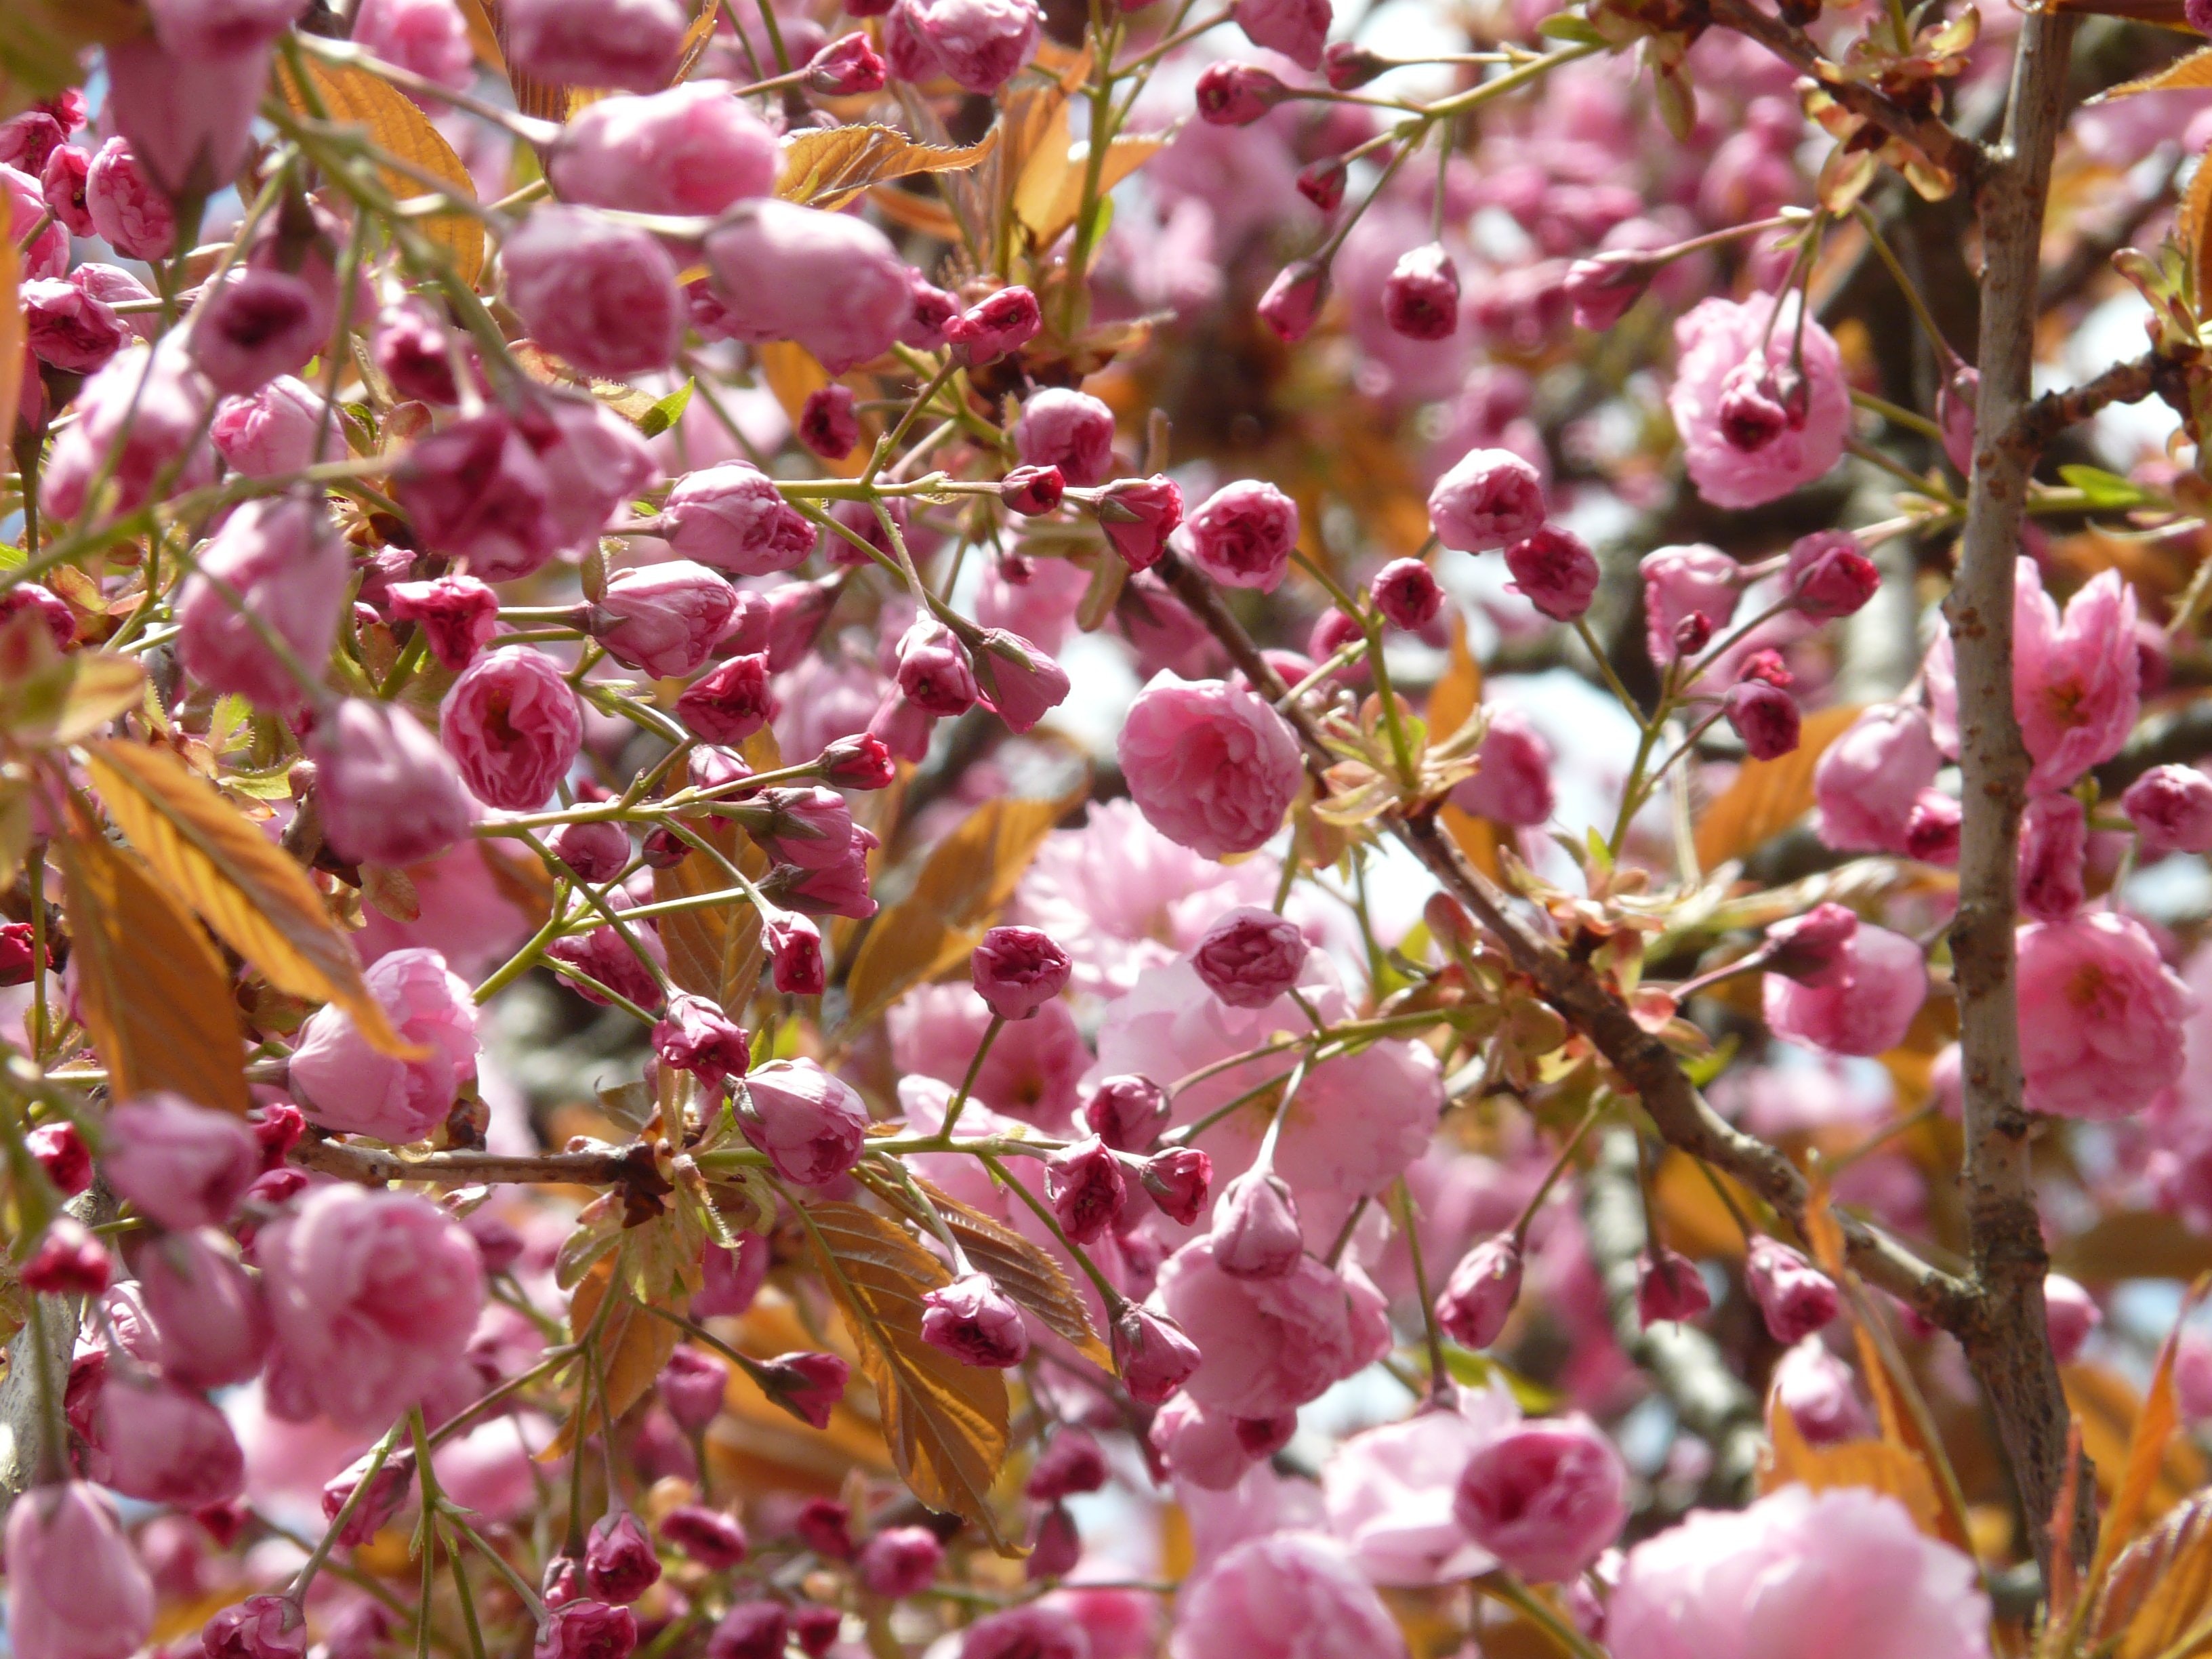
flower, spring, pink, plant, branch, tree, blossom, flowering plant, woody plant, redbud, petal, twig, red bud, prunus, wildflower, berberis, cherry blossom